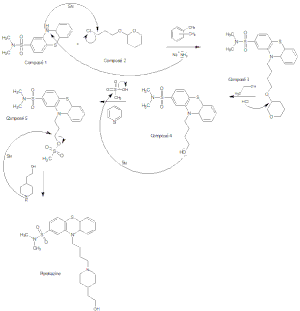
image de la synthèse
La pipotiazine est un antipsychotique commercialisé par le laboratoire Sanofi sous le nom de Piportil. Elle agit contre des états psychotiques notamment la schizophrénie.